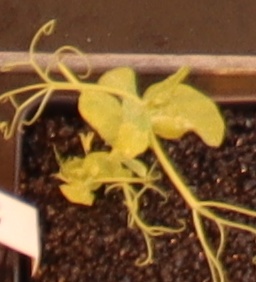
Label: Field Pea